Sandy Mewies

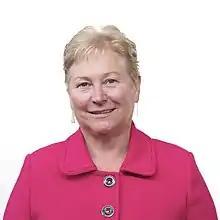

Sandra (Sandy) Mewies AM (born 16 February 1950) is a Welsh Labour politician. Born in Brymbo, Wrexham, Mewies represented the constituency of Delyn at the National Assembly for Wales from her election in 2003 until 2016.